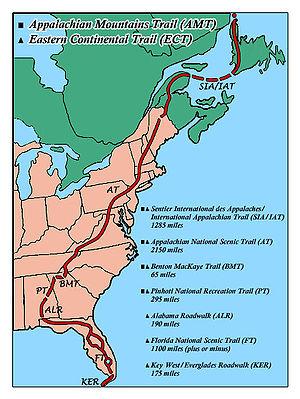
Le sentier des Appalaches est un sentier de randonnée pédestre parcourant les Appalaches sur la côte Est des États-Unis.